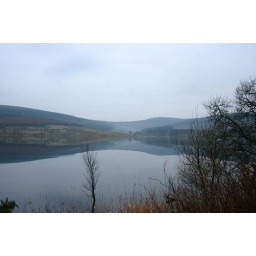
The water on this roadside lake in Northern England was so still it was like a glass.